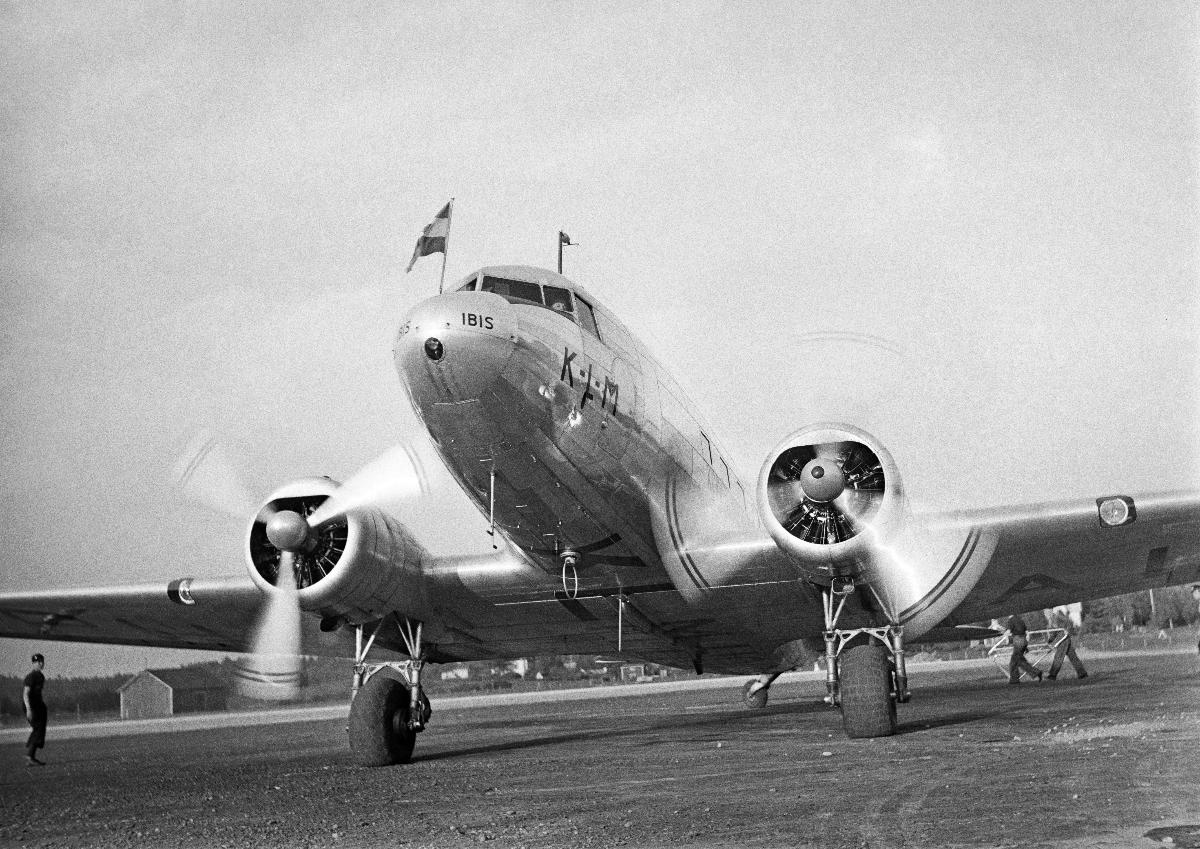
Douglas DC-3-194 Ibis lentokone  Malmilla
Douglas DC-3-194 Ibis på Malm; Douglas DC-3-194 Ibis airplane in Malmi
sisällön kuvaus: KLM:n Douglas DC-3-194 Ibis lentokone Malmin lentokentällä Helsingissä 1.7.1939. content description: A KLM's Douglas DC-3-194 Ibis airplane on Malmi Airfield in Helsinki 1.7.1939. innehållsbeskrivning: KLM:s Douglas DC-3-194 Ibis på Malms flygfält i Helsingfors 1.7.1939.
Kuvaaja: Sundström, Hugo, kuvaaja
Vuosi: 1939
Paikka: Suomi, Uusimaa, Helsinki, Malmi Helsinki
Aiheet: HBL; lentoliikenne; lentokoneet; KLM Royal Dutch Airlines; air traffic; airplanes; aeroplanes; flygtrafik; flygplan